Violaceous jay

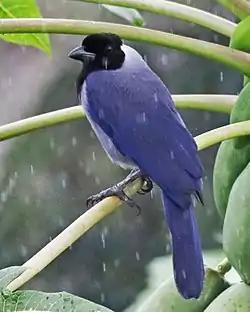
perched in the rain in eastern Ecuador

This is a medium-large jay with dull violet-blue plumage and a striking dark face and throat. The purplish jay (with which it overlaps in southeastern Peru and in northern Bolivia) is duller (more purplish or brownish blue, less violaceous blue) and the nape is not paler than the back. In eastern Colombia and southern Venezuela, the azure-naped jay is distinguished by its pale iris, white undertail coverts and tip to the tail, paler nape, and short frontal crest. The violaceous jay is long and weighs .)